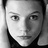
Emotion: sad